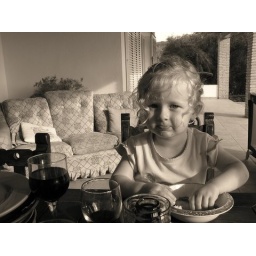
Family BBQ in Spain, with Halle, tucking in black and white stylie.